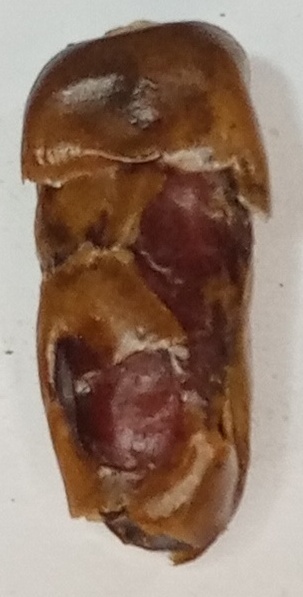
Variety: gajar
Size: small
Grade: grade-3